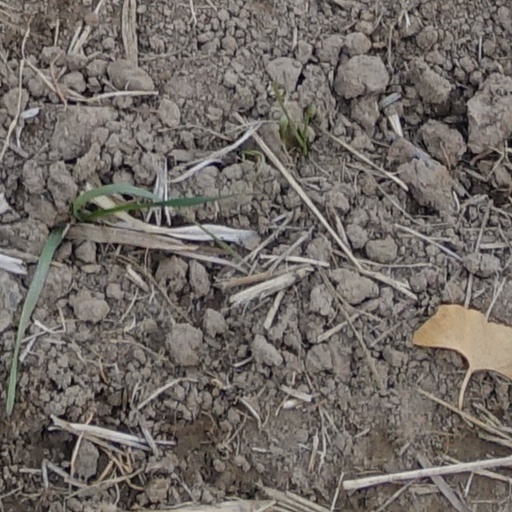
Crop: wheat